Commissariato di notturna

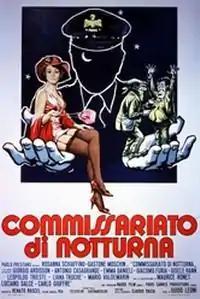

Commissariato di notturna is a 1974 Italian crime-comedy film directed by . It was one of the few films that tried to mix the classical commedia all'italiana with the "poliziottesco" genre.